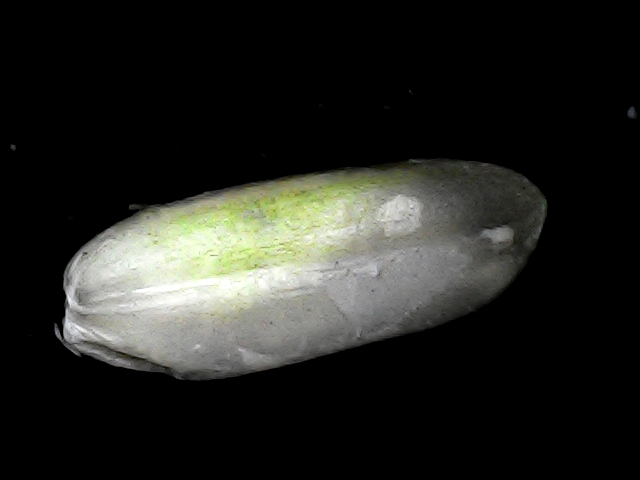
Rice variety: BD52